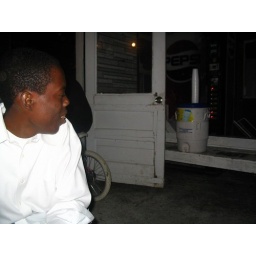
White water Trip 2006, sleeping over @ BoonsboroWhite water Trip 2006, sleeping over @ Boonsboro